2011 World Masters Athletics Championships

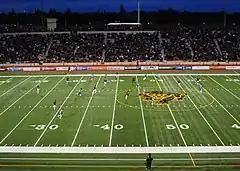
Charles C Hughes Stadium

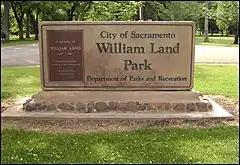
William Land Park

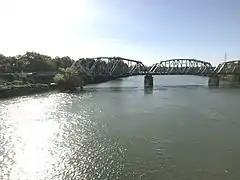
American River

2011 World Masters Athletics Championships is the nineteenth in a series of World Masters Athletics Outdoor Championships